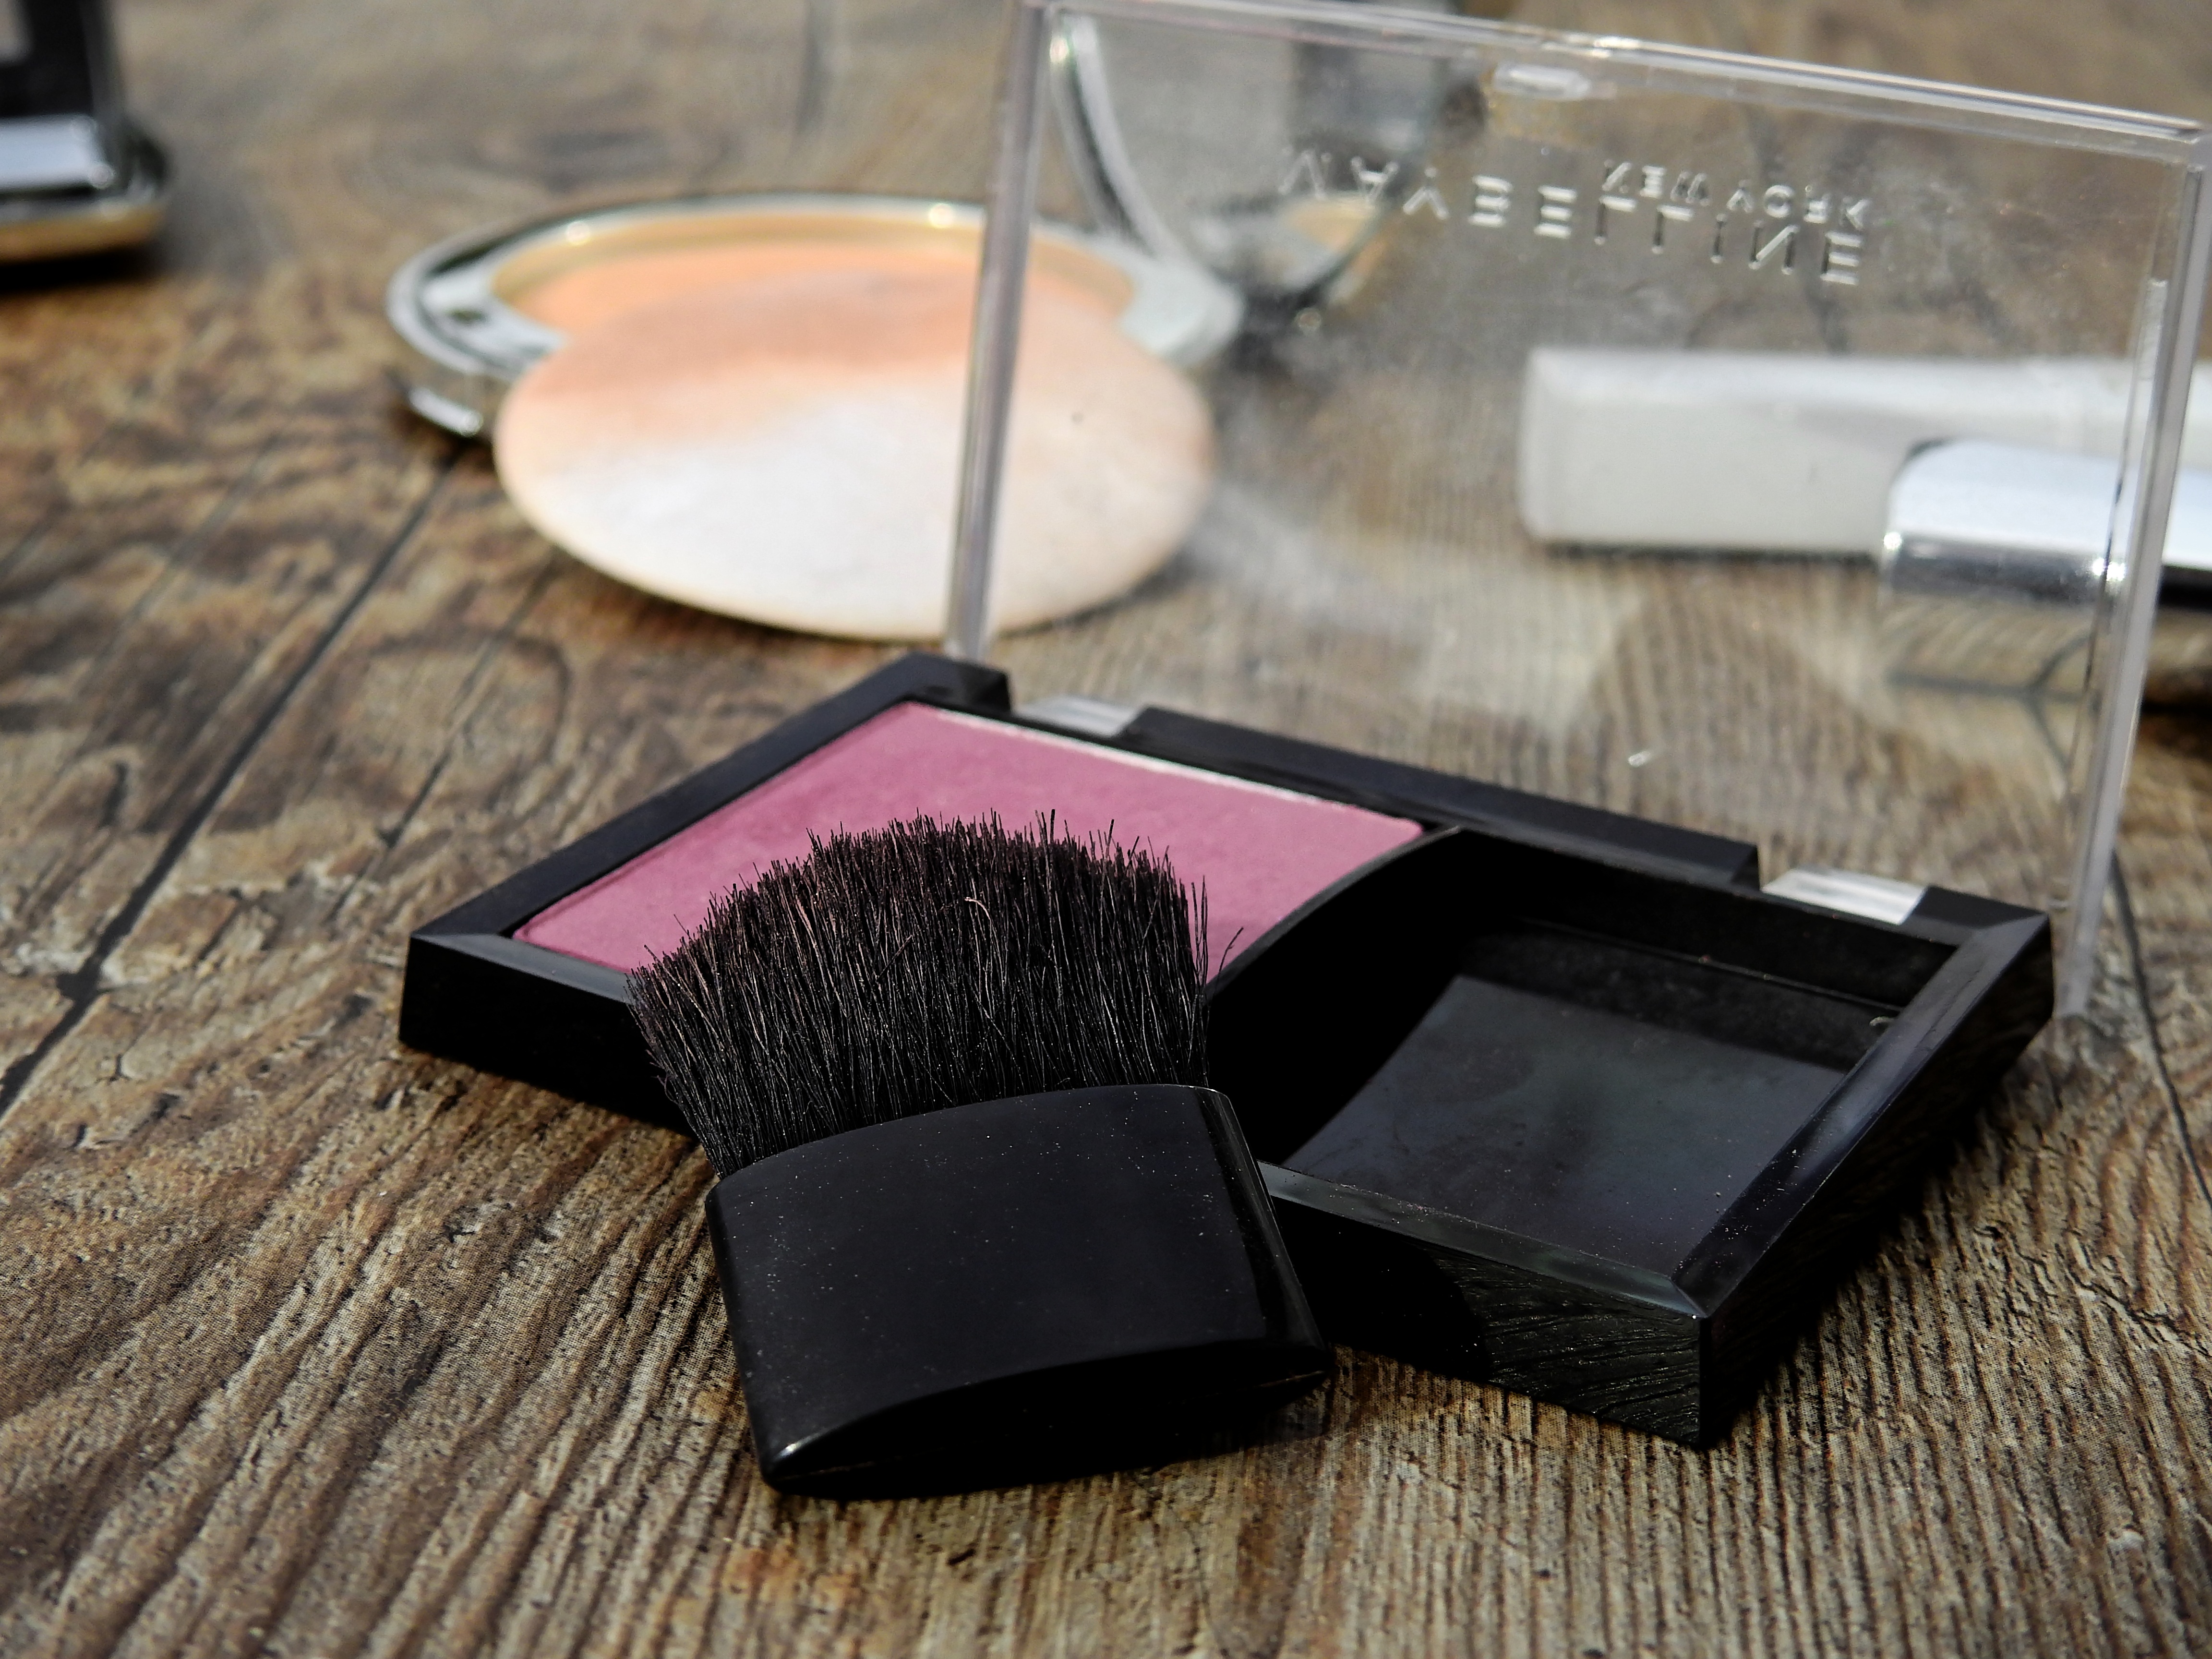
color, powder, material, makeup, make up, human body, eye, rouge, beauty, organ, cosmetics, eye shadow